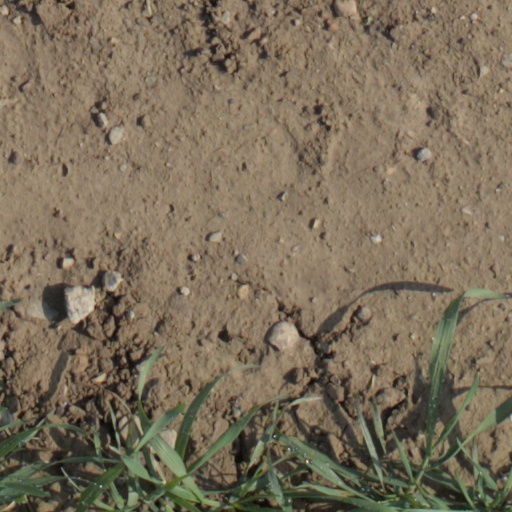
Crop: wheat